WAVES

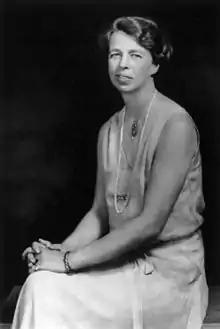
Eleanor Roosevelt, wife of President Franklin D. Roosevelt (1932)

On May 25, 1942, the Senate Naval Affairs Committee recommended to the president that the legislation to create a women's reserve for the U.S. Navy should parallel that of the original WAAC legislation, which decreed that women would serve with the Army rather than in it. The president called on Knox to reconsider his position, but Knox stood his ground. Advisory Council members Gildersleeve and Elliott each took it on themselves to write to the First Lady, Eleanor Roosevelt, explaining their objections to the WAAC legislation. Roosevelt showed Elliott's letter to her husband, the president, and she sent Gildersleeve's letter on to the Undersecretary of the Navy, James V. Forrestal, a former naval aviator. Within days Forrestal replied, saying that Secretary Knox had asked the president to reconsider. On June 16, Knox informed Rear Admiral Jacobs that the president had given him authority to proceed with a women's reserve.